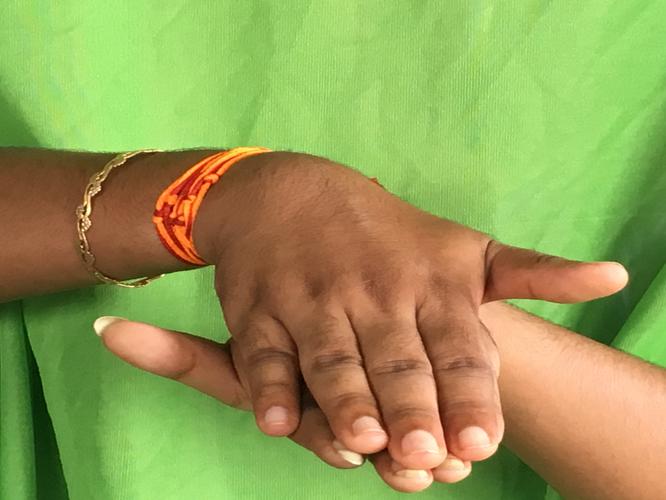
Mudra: Matsya
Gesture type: double_hand